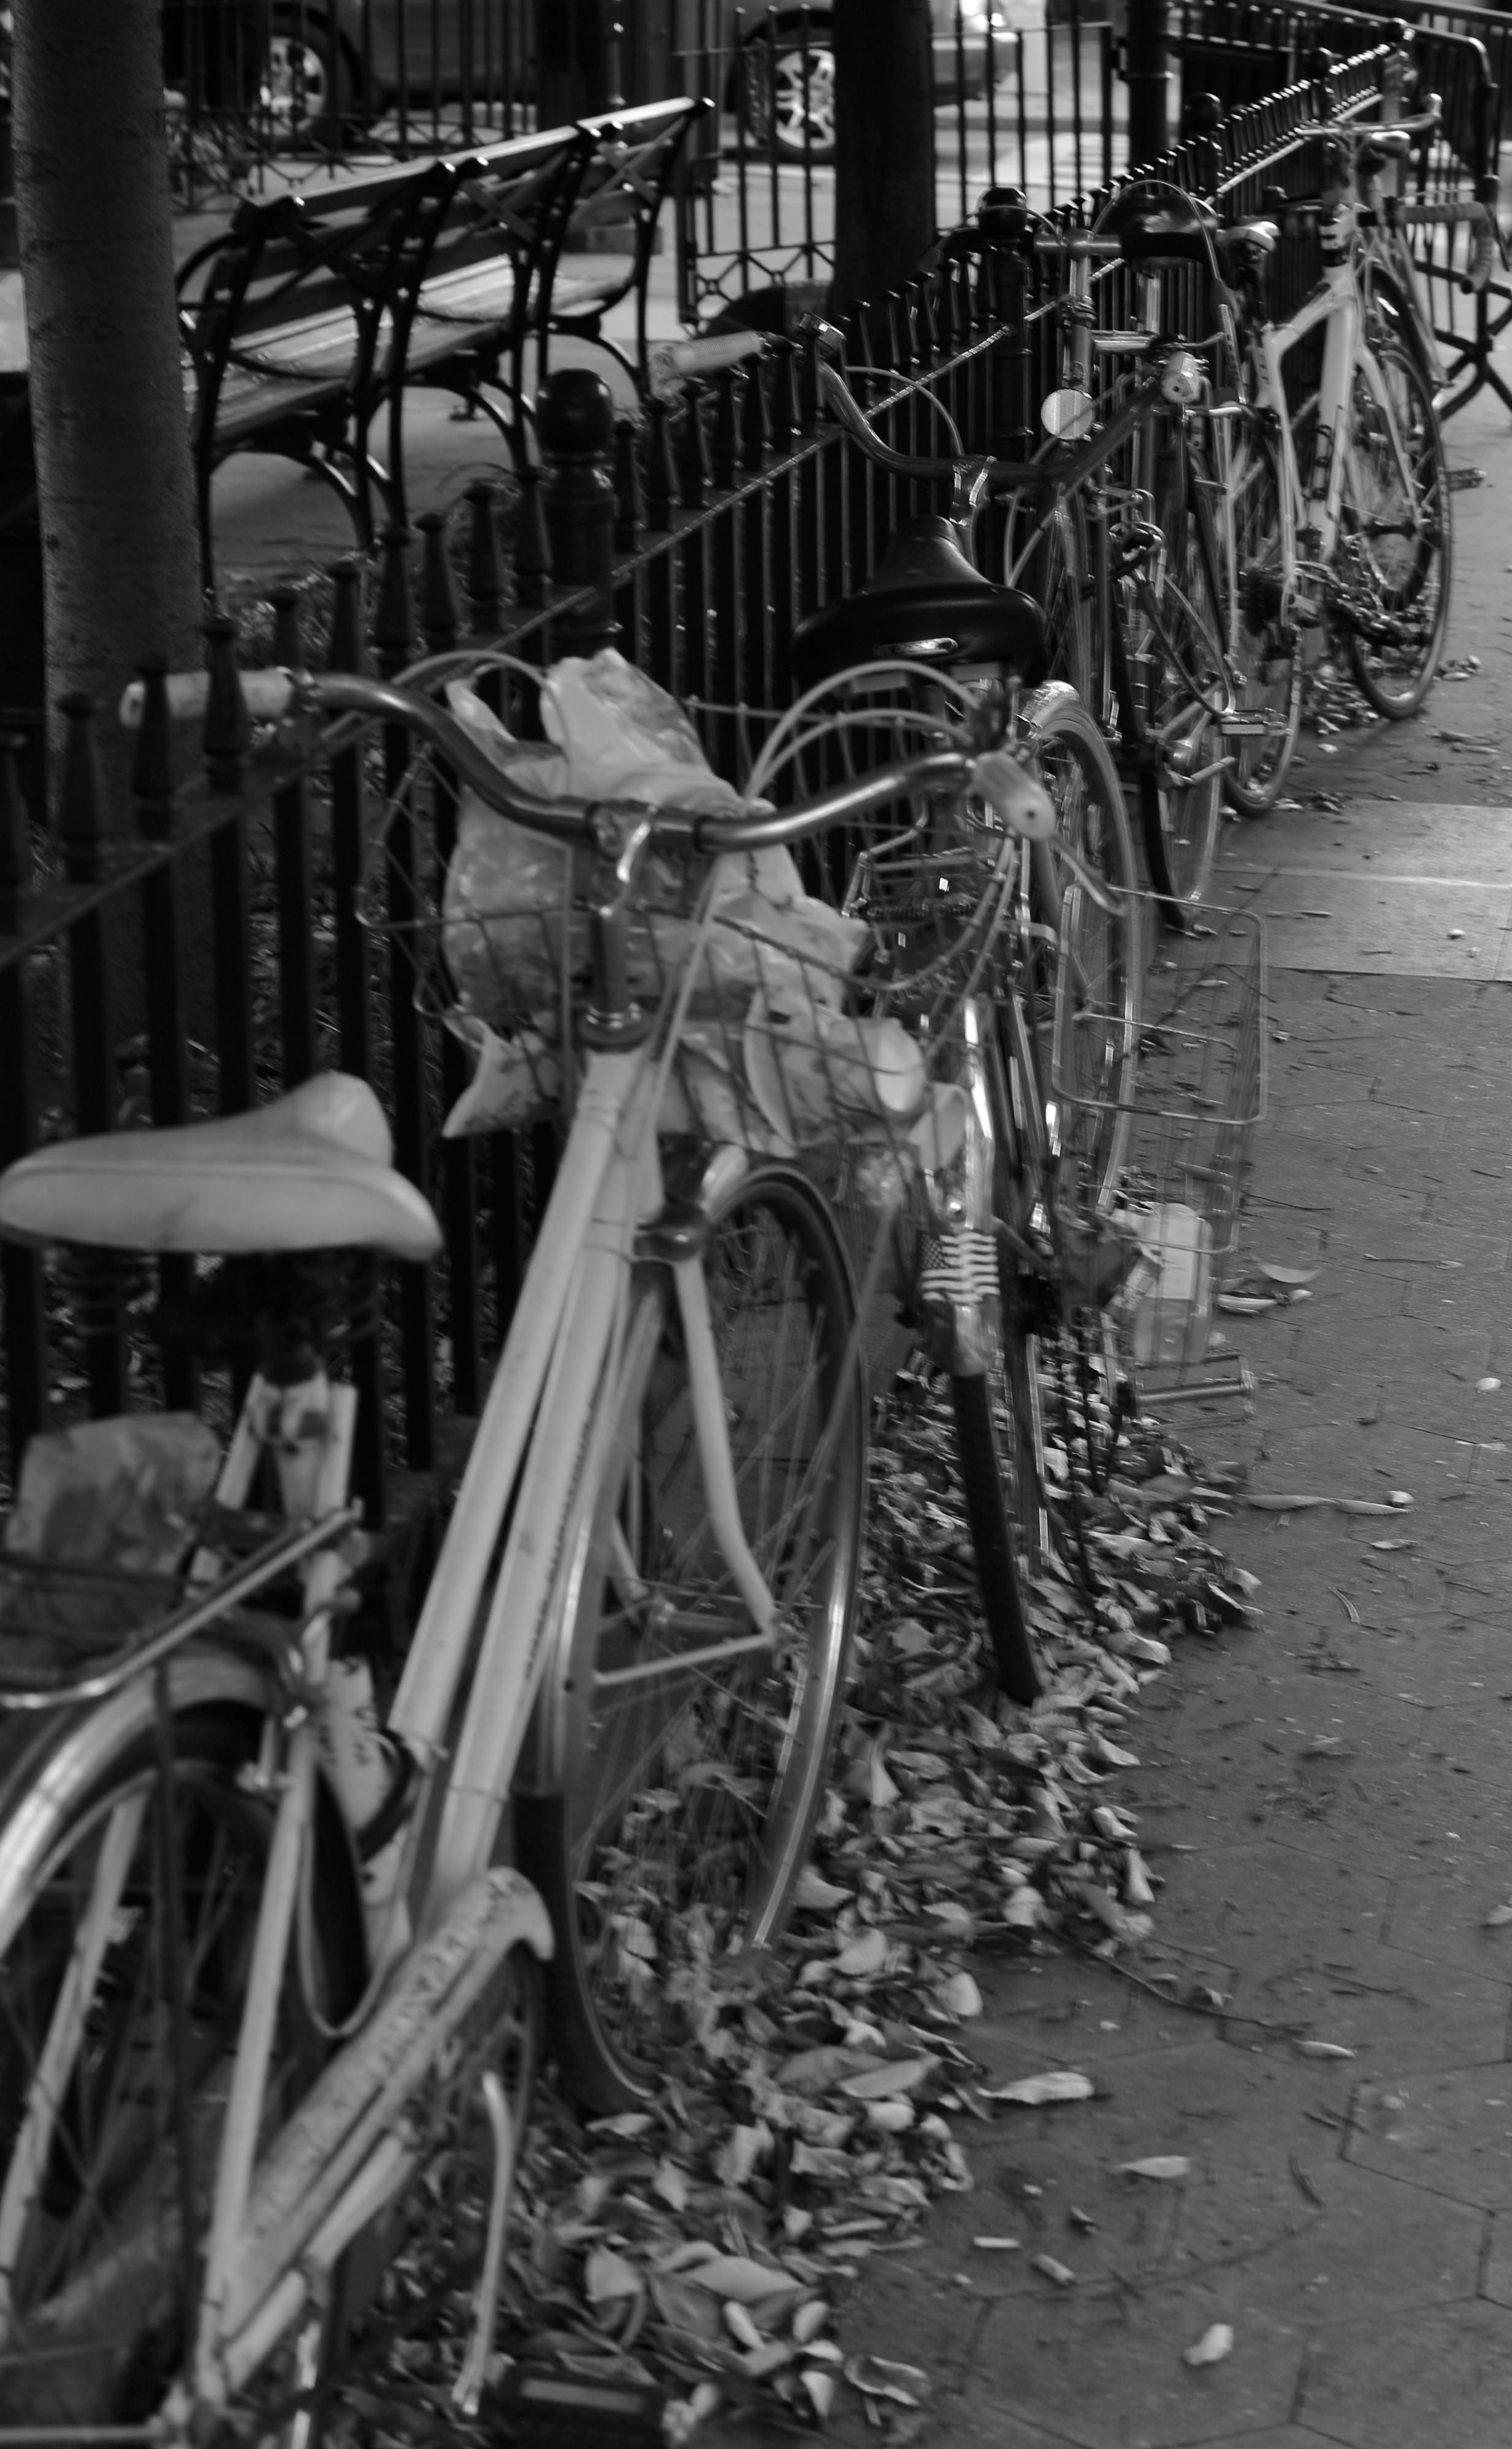
black and white, road, street, bicycle, vehicle, monochrome, sports equipment, newyorkcity, greenwichvillage, citybikes, monochrome photography